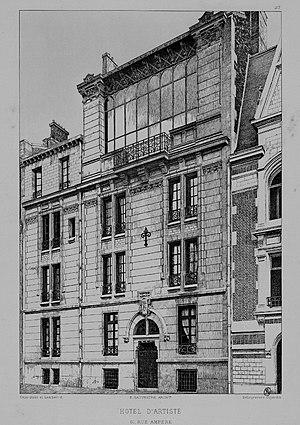
Hôtel d'artiste au 61 rue Ampère, Paris 17ème arrondissement Architecte: S Sauvestre (vers 1880) Dessin de la façade
La rue Ampère est une voie publique du 17ᵉ arrondissement de Paris, située dans le quartier de la plaine Monceau. Dans sa partie supérieure, la rue présente une série remarquable d'hôtels particuliers construits dans les années 1880 dans le style éclectique alors en vogue, souvent dotés d'ateliers d'artiste. Un nombre considérable de peintres académiques y ont élu domicile à la fin du XIXème siècle.